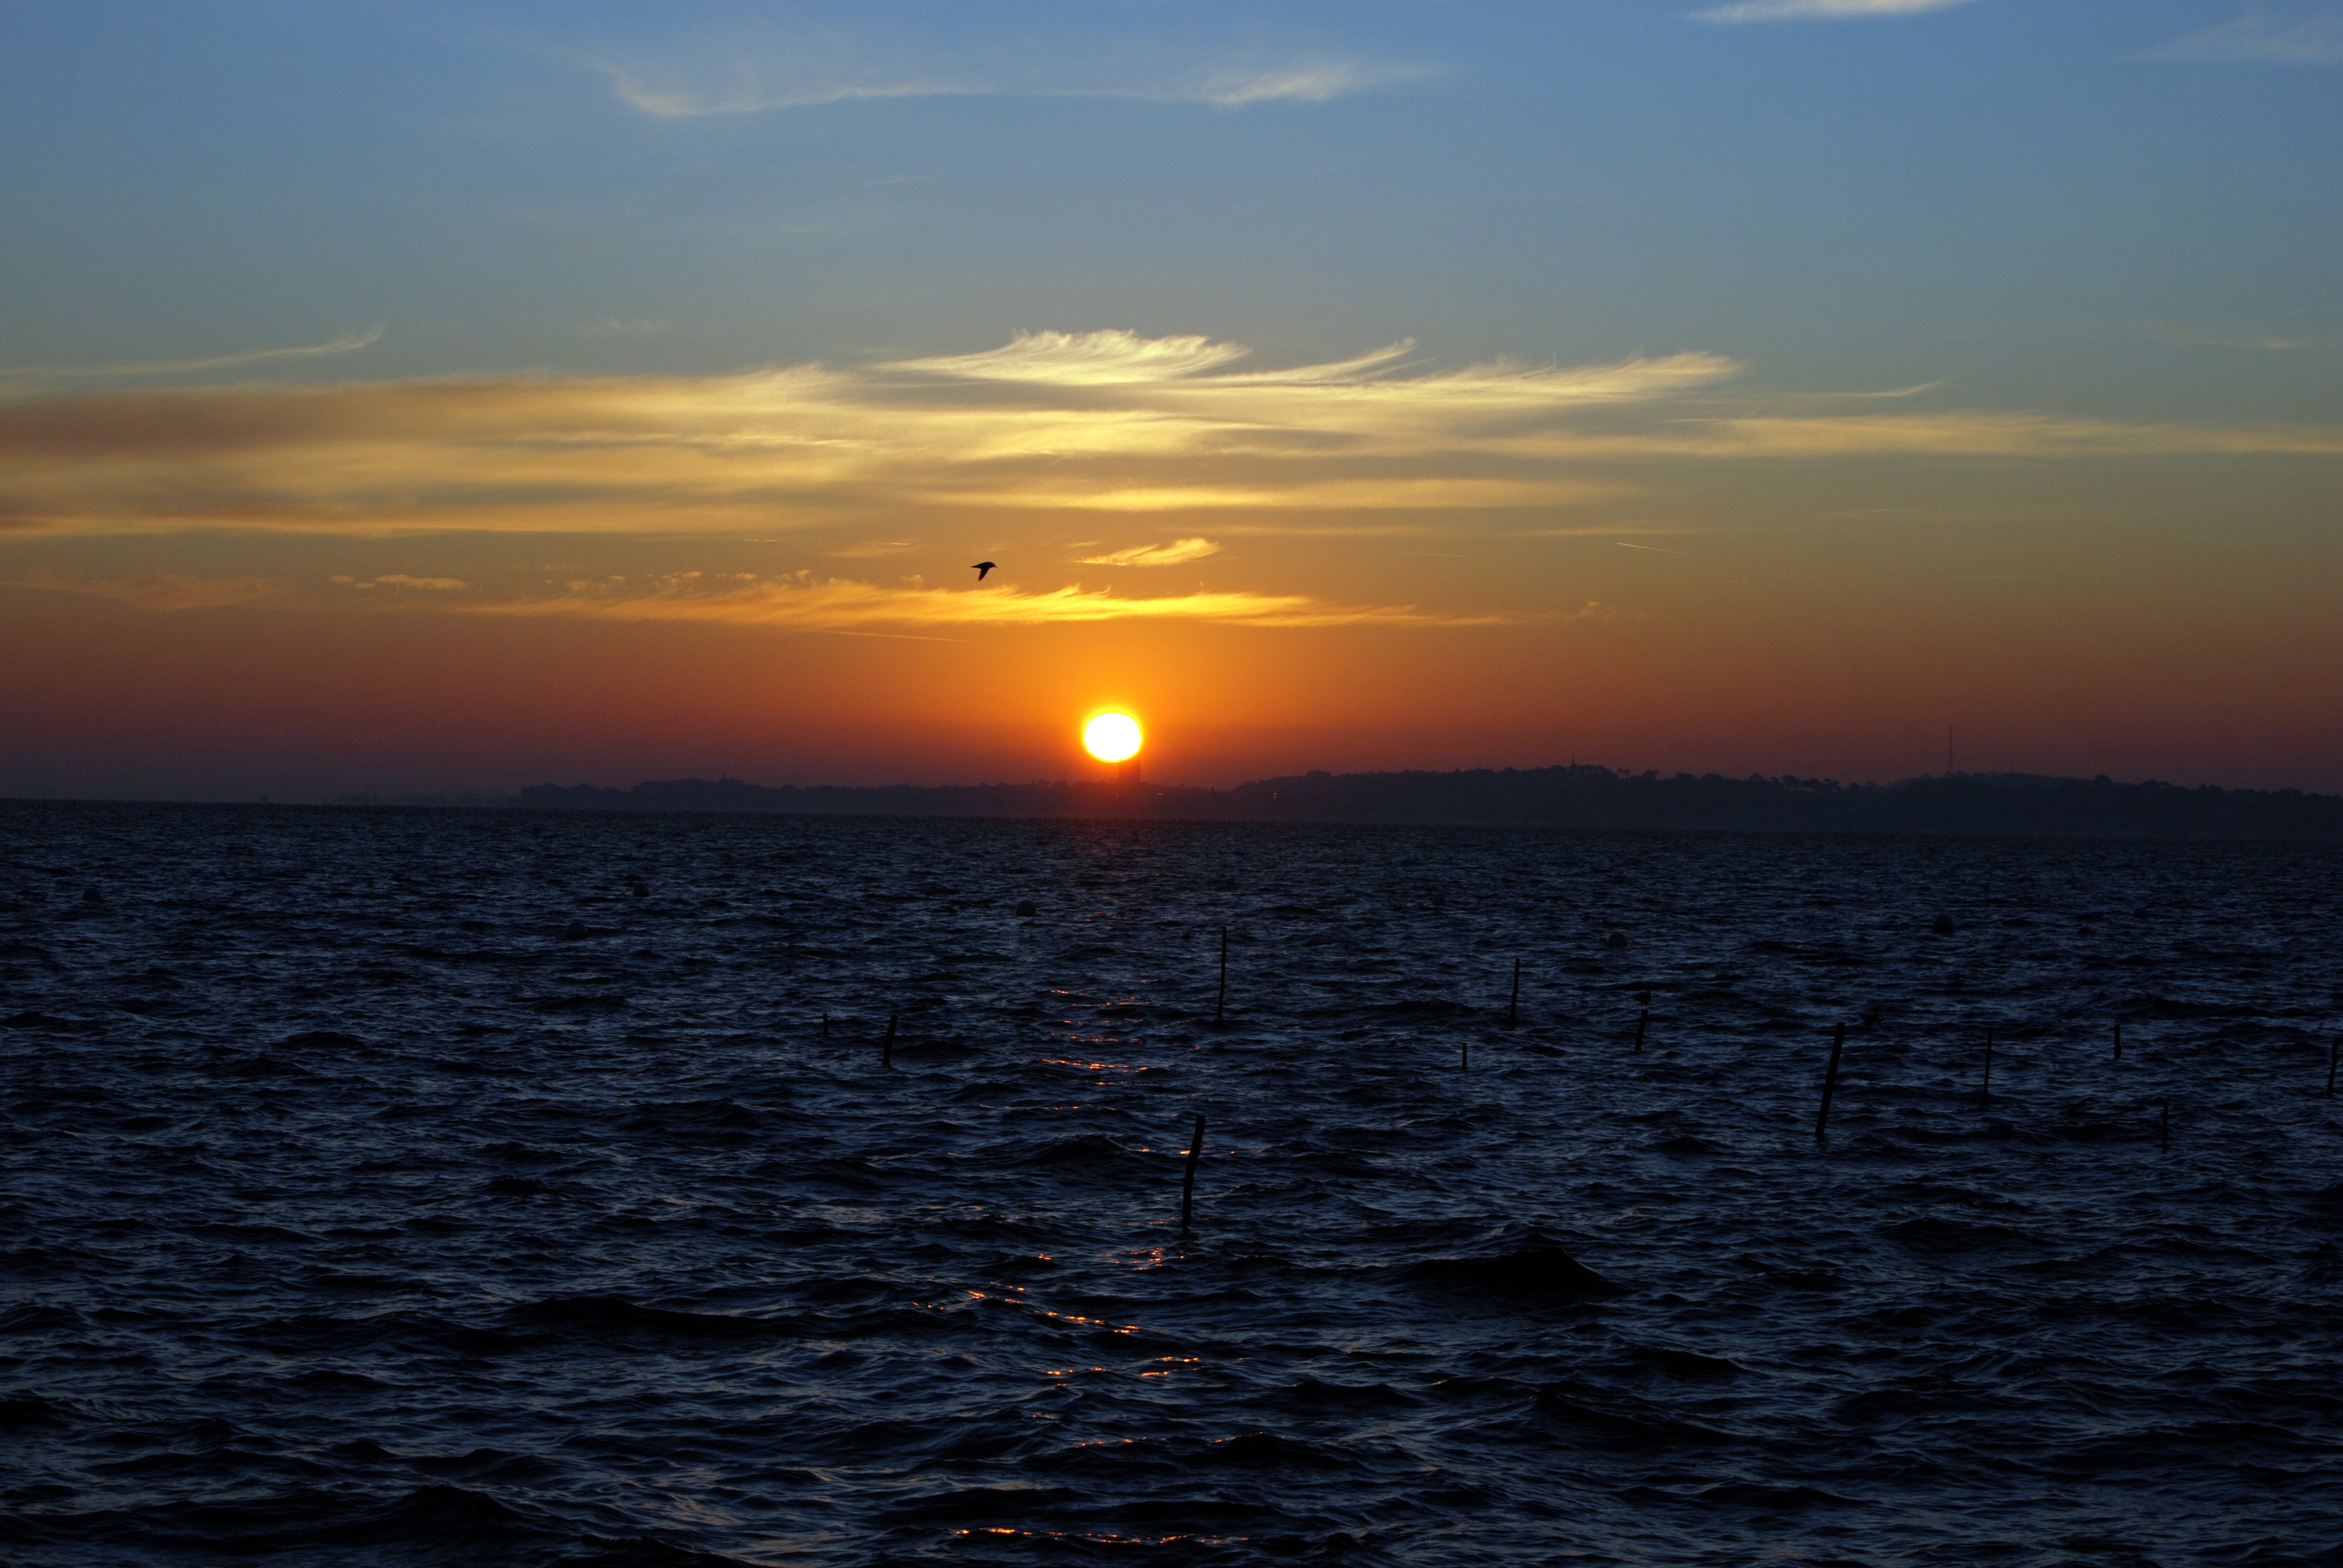
landscape, sea, water, ocean, horizon, cloud, sky, sun, sunrise, sunset, sunlight, morning, wave, dawn, atmosphere, dusk, evening, calm, cool image, of, cool photo, afterglow, wind wave